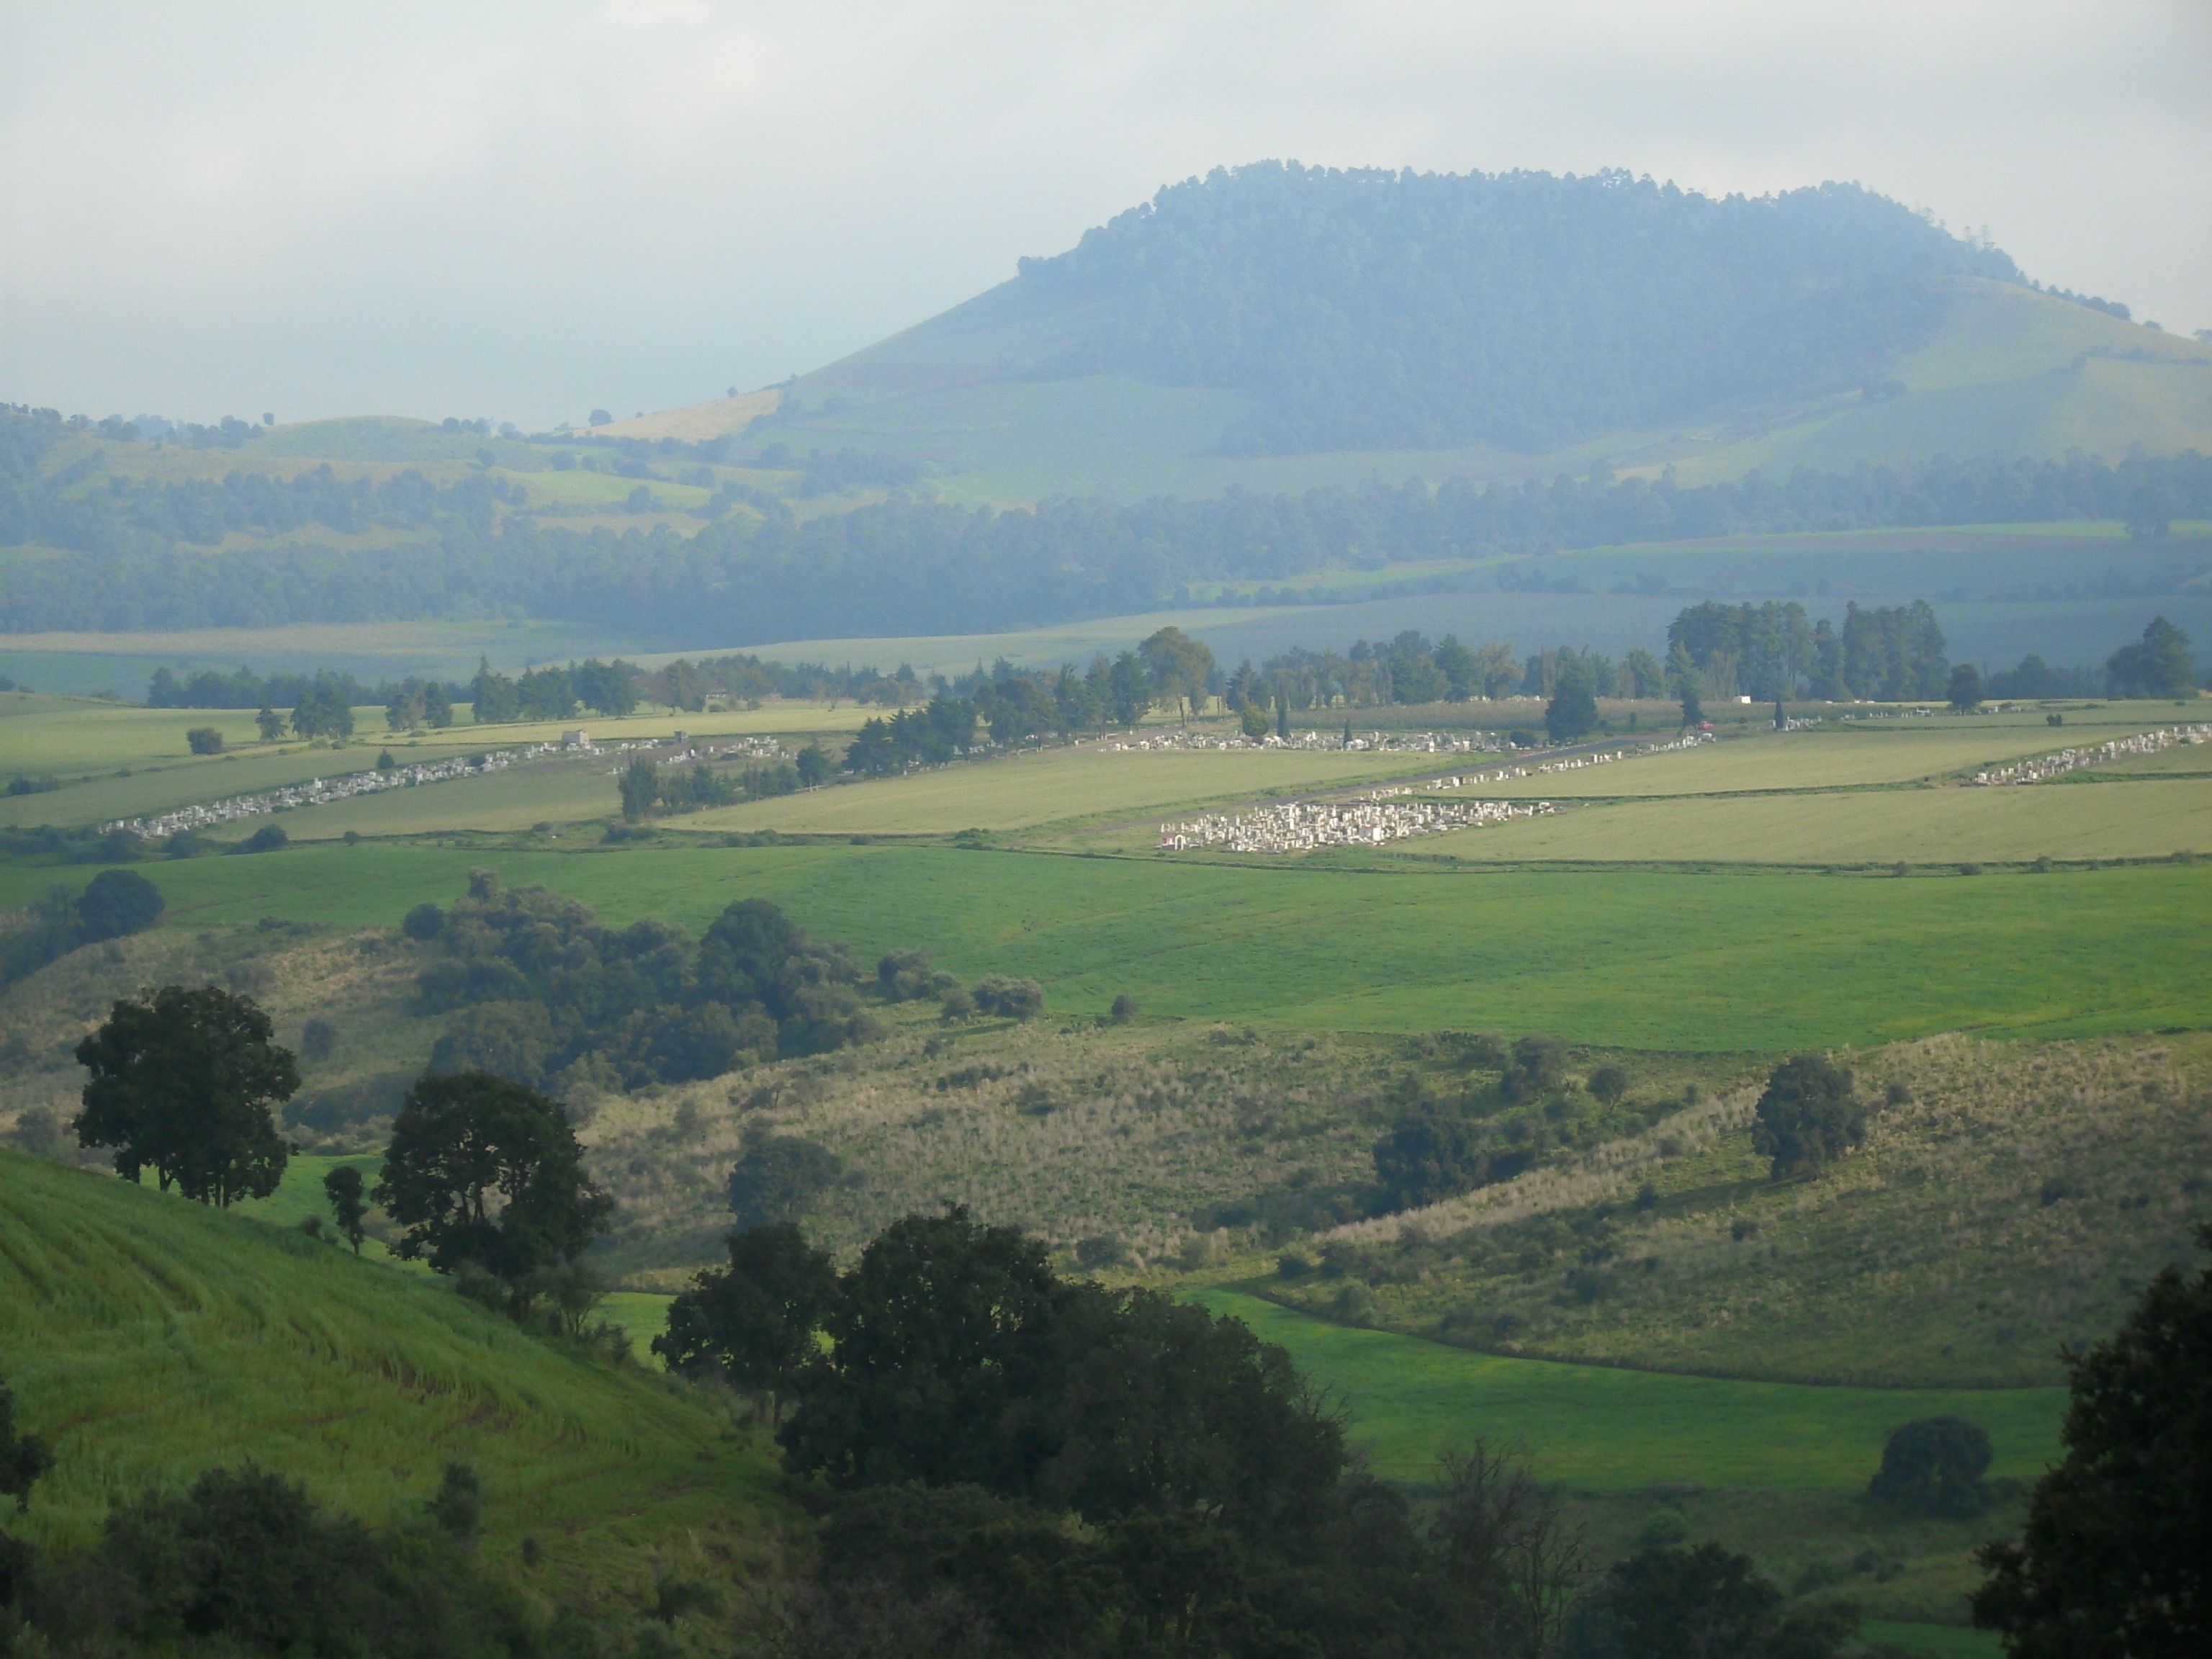
landscape, tree, mountain, field, farm, morning, hill, river, valley, mountain range, village, reservoir, agriculture, highland, plain, plateau, rural area, aerial photography, geographical feature, atmospheric phenomenon, atmosphere of earth, mountainous landforms